Greek shipping

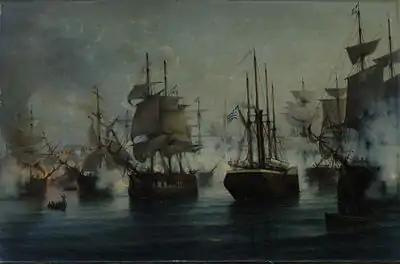
The Greek fleet in the Battle of Itea by Yiannis Poulakas

In the wake of the nineteenth century diaspora the Chiot families were well positioned to take advantage of the commercial opportunities across Europe after the Napoleonic Wars. Families such as the Rallis were already established in Marseille and London. They established a network of shipping specialists across all of the major ports in Europe, Asia and the Americas. Gaining a seat on the Baltic Exchange, Ralli brothers were able to introduce shippers and agents to reliable sources of funding and through Lloyd's of London, to reliable insurance. Uniquely, this enabled them finance their fleets with the ships acting as security, a practice that was illegal in Greece. In some parts of the world these fleets were Greek-owned, but in Britain they were almost exclusively chartered by London Greeks flying under the British Flag. The major shipping companies were then owned by Papayanni, Spartali and Schilizzi, while the Rodocanachi family became pre-eminent traders in their cargoes.